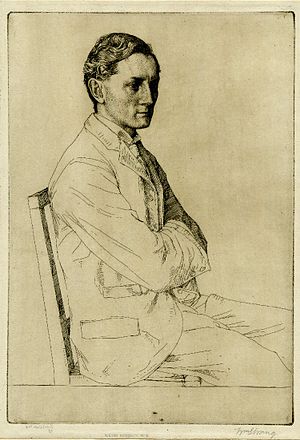
Henry Newbolt
Sir Henry John Newbolt var en engelsk digter.